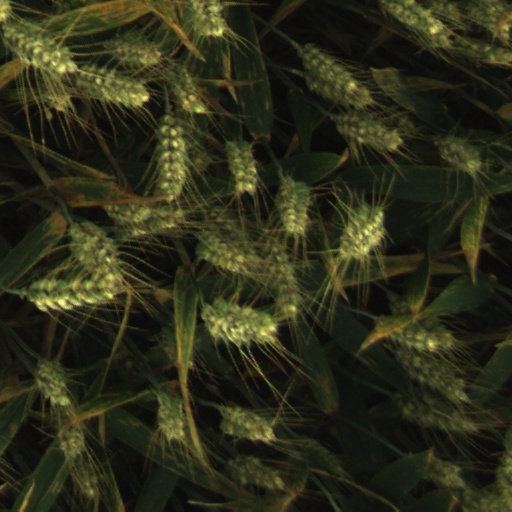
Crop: wheat